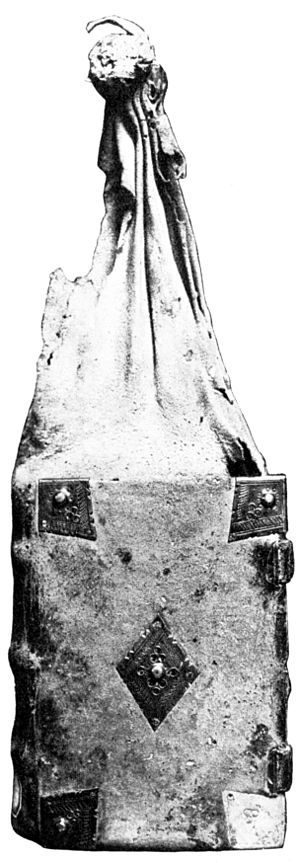
Posebind / Kendte posebind
Rostgaard 6
Et posebind eller en posebog er en type bogbind, som blev benyttet i Europa ca. 1400-1600. Der kendes 23 sådanne bind i forskellige biblioteker og samlinger. I kunst fra perioden forekommer posebind i over 800 kunstværker, så bindtypen har nok været mere udbredt end antallet af overleverede eksemplarer tyder på.